Tiki

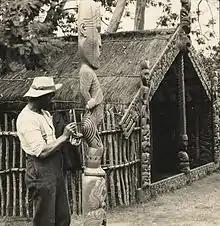
A Māori man painting a tattoo on a carved wooden tiki at Whakarewarewa model village, New Zealand,

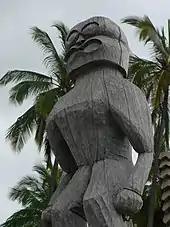
Hawaiian kii at Puʻuhonua o Hōnaunau National Historical Park

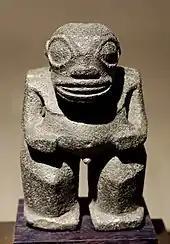
Tiki statuette from the Marquesas

In Māori mythology, Tiki is the first man created by either Tūmatauenga or Tāne. He found the first woman, Marikoriko, in a pond; she seduced him and he became the father of Hine-kau-ataata. By extension, a tiki is a large or small wooden, pounamu or other stone carving in humanoid form, although this is a somewhat archaic usage in the Māori language, where a tiki is usually a hei-tiki, a pendant worn around the neck. Hei-tiki are often considered taonga, especially if they are older and have been passed down throughout multiple generations. Carvings similar to tiki and coming to represent deified ancestors are found in most Polynesian cultures. They often serve to mark the boundaries of sacred or significant sites. The word has cognates in other Polynesian languages, such as "tii" in Tahitian and "kii" in Hawaiian. In the Western world, Tiki culture, a movement inspired by various Pacific cultures, has become popular in the 20th and 21st centuries.